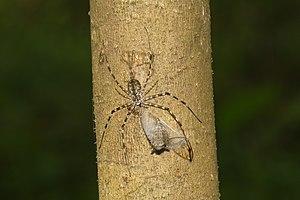
Hersilia savignyi est une espèce d'araignées aranéomorphes de la famille des Hersiliidae.